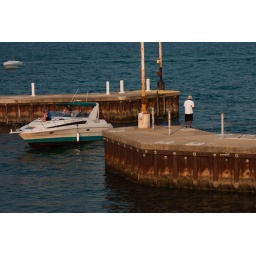
Man fishing by Belmont Harbor as boat returns to dock. Nice day out by Chicago's lake front